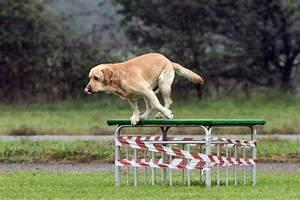
dog